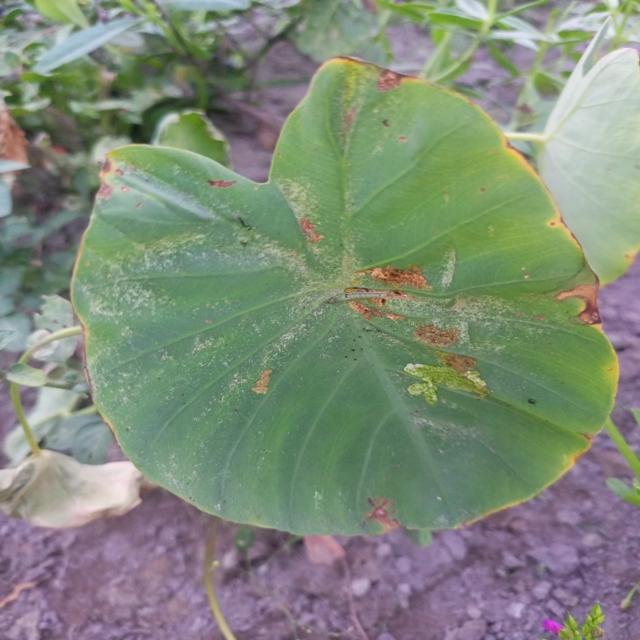
Label: Mid_Blight